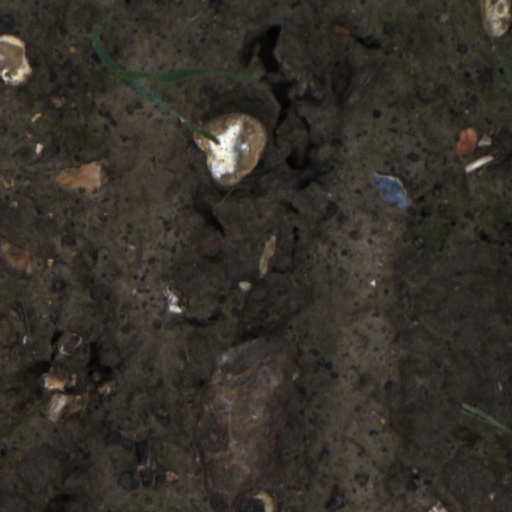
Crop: wheat